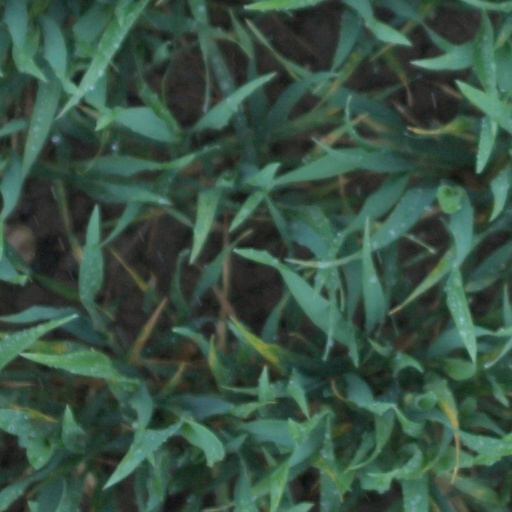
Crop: wheat